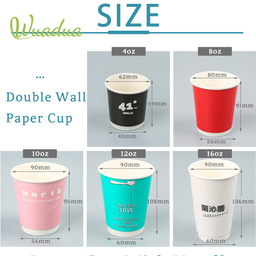
Label: paper